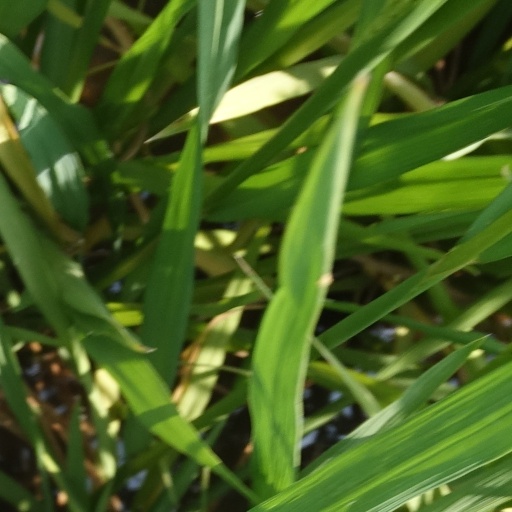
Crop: rice